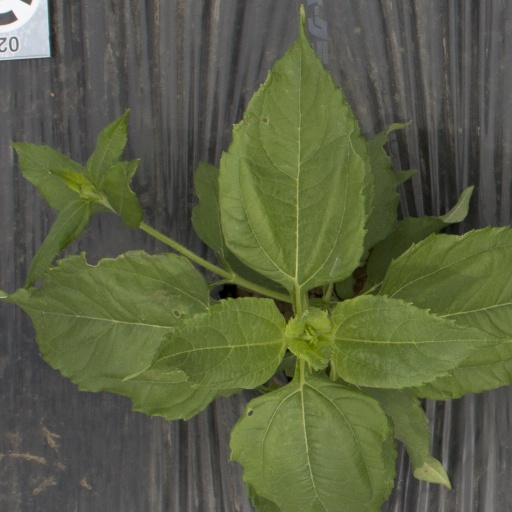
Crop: Jerusalem artichoke